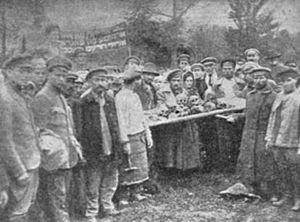
Le mot pogrom signifie détruire, piller. Il est utilisé spécifiquement dans plusieurs langues pour décrire les attaques, accompagnées de pillages et de massacres, contre les Juifs en Russie, perpétrées par la majorité chrétienne, sans réaction des autorités ou avec leur assentiment, entre 1881 et 1921. Il désigne aussi, de façon générale, des violences et des émeutes sanglantes dirigées par une partie de la population contre des minorités ethniques, religieuses ou d'origine différente de cette population.